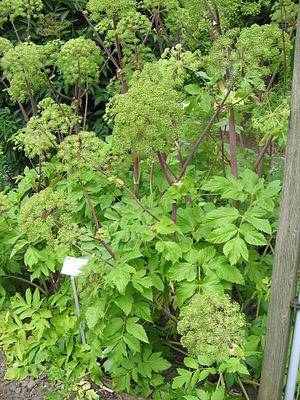
AngéliqueMagyar: Orvosi angelika, (angelika gyökér) - Gyógynövény